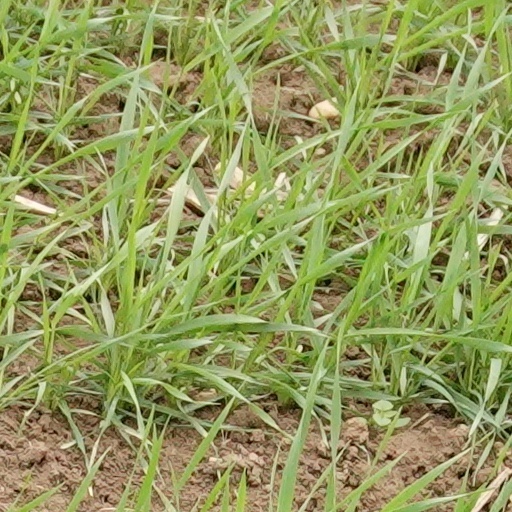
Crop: wheat